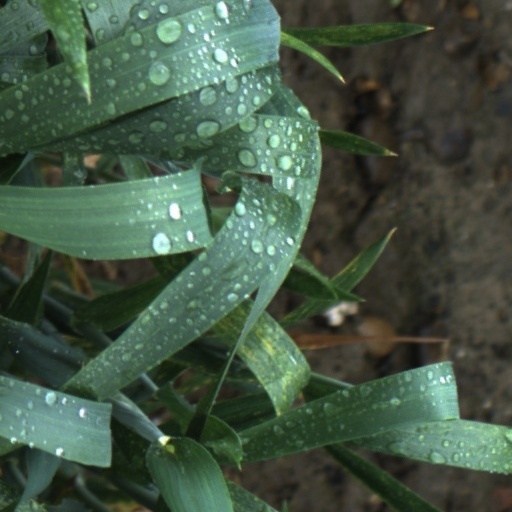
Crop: wheat